Women's football in Turkey

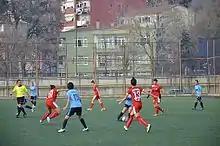
Marmara Üniversitesi Spor (blue/black) vs Konak Belediyespor (red) at the 2013–14 Turkish Women's First League

The Women's First League is the top national competition for women's football in Turkey. The league was established in 1993 starting with the 1993–94 season. The 2000–01 season was apparently the first official competition. Three consecutive seasons between 2003 and 2005 were not played.